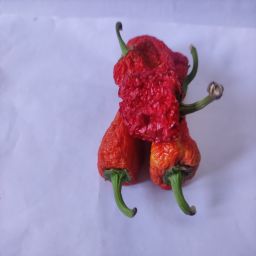
Crop: Bell Pepper
Quality: Dried